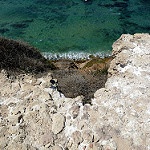
Scene: Outdoor